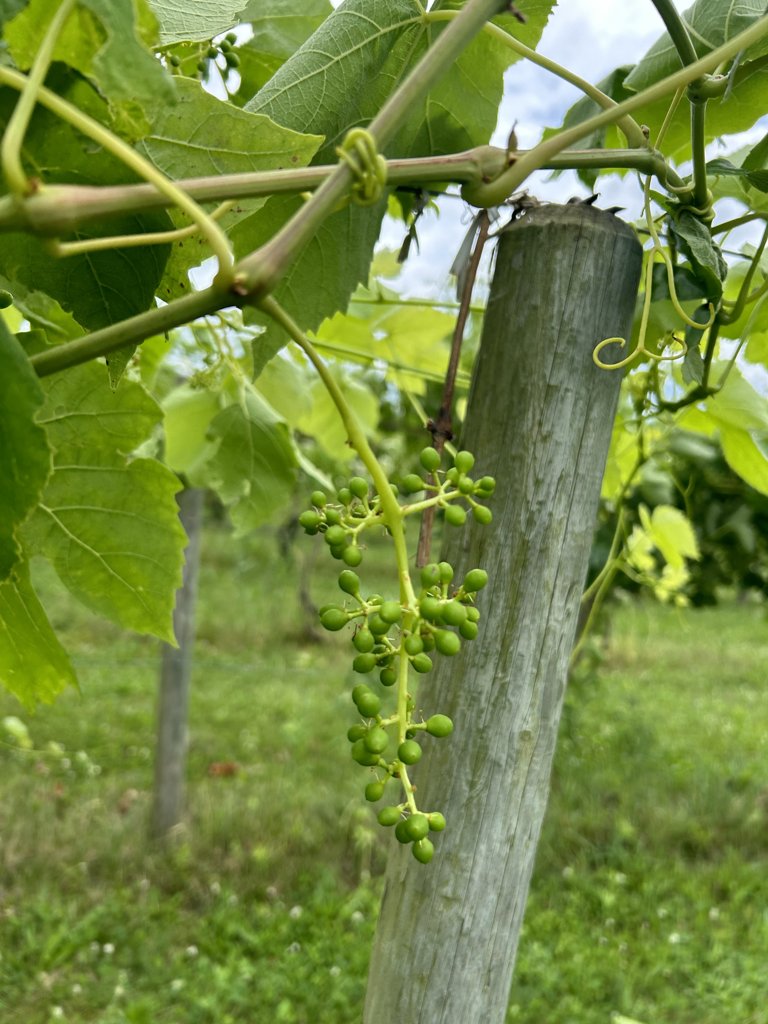
Berries visible: 64
Grape clusters: 1